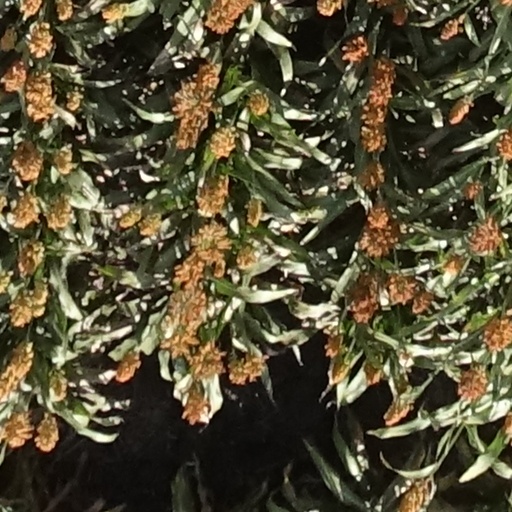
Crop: sorghum